Coast Guard of Georgia

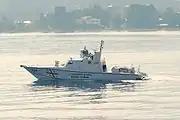
Georgian coast guard vessel "Sokhumi" (P-24)

Following the 2008 conflict with Russia, it appears that Georgia was able to recapitalize at least a portion of its fleet. The Coast Guard cutter "Ayety" (former German minesweeper "Minden") and naval ship "Tskaltubo", which had been scuttled in the port of Poti, were both raised. Judging by recent photographs, it appears that "Ayety" has been returned to active service as a training platform at the base in Poti. "Tskaltubo", however, suffered much more extensive damage than "Ayety", and her return to active service remains questionable. She is currently in dry dock.